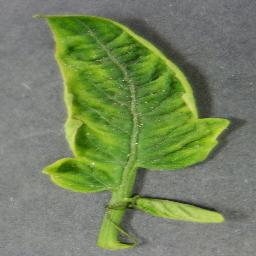
Label: Tomato___Tomato_Yellow_Leaf_Curl_Virus